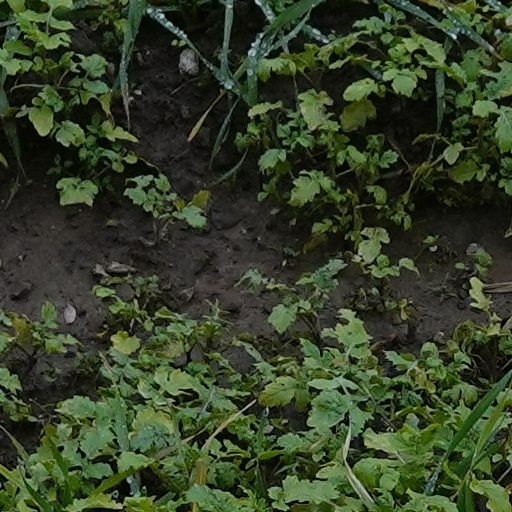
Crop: wheat